William Farrar (councillor)

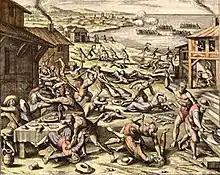
Matthäus Merian's engraving of the Powhatan surprise attack of 1622, in which 10 people at Farrar's patent were killed.

In 1621/1622, the Powhatan launched a surprise attack on the colony. Ten settlers on Farrar's land on the Appomattox River were killed. However, Farrar survived and got to Samuel Jordan's settlement at Beggars Bush, part of the plantation known as Jordan's Journey. After the attack, William Farrar stayed at Jordan's Journey, which had become a fortified rallying place for the survivors.